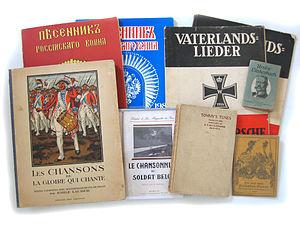
La chanson de soldat est un des trois répertoires musicaux utilisés par les armées avec la musique militaire proprement dite et la céleustique.